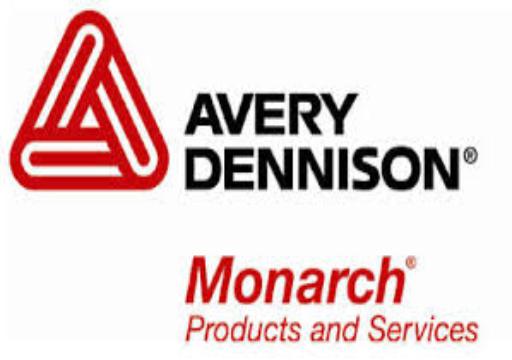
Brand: avery dennison-2
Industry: Others